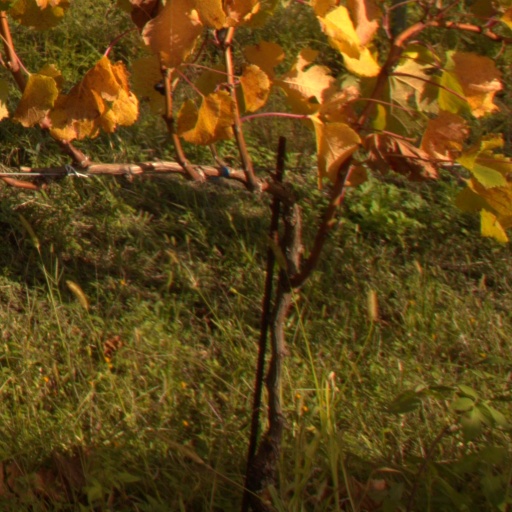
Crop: grape